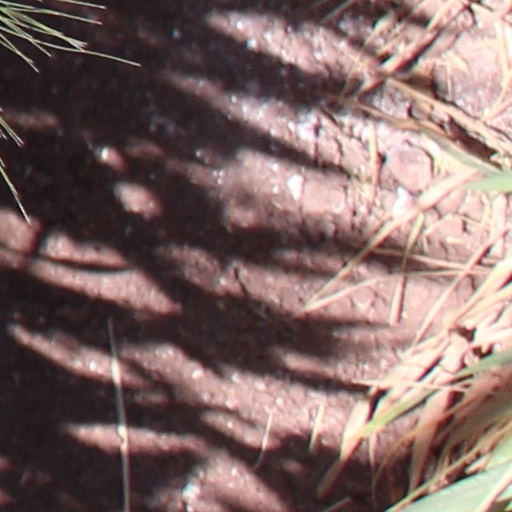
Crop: wheat